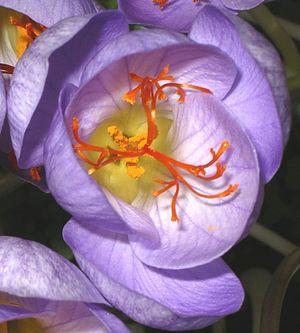
En botanique, le style d'une fleur d' angiospermes est l'organe, de longueur variable qui relie l'ovaire au stigmate. Le style ne contient pas d'ovules, ceux-ci étant limités à la région du gynécée appelée « ovaire ».